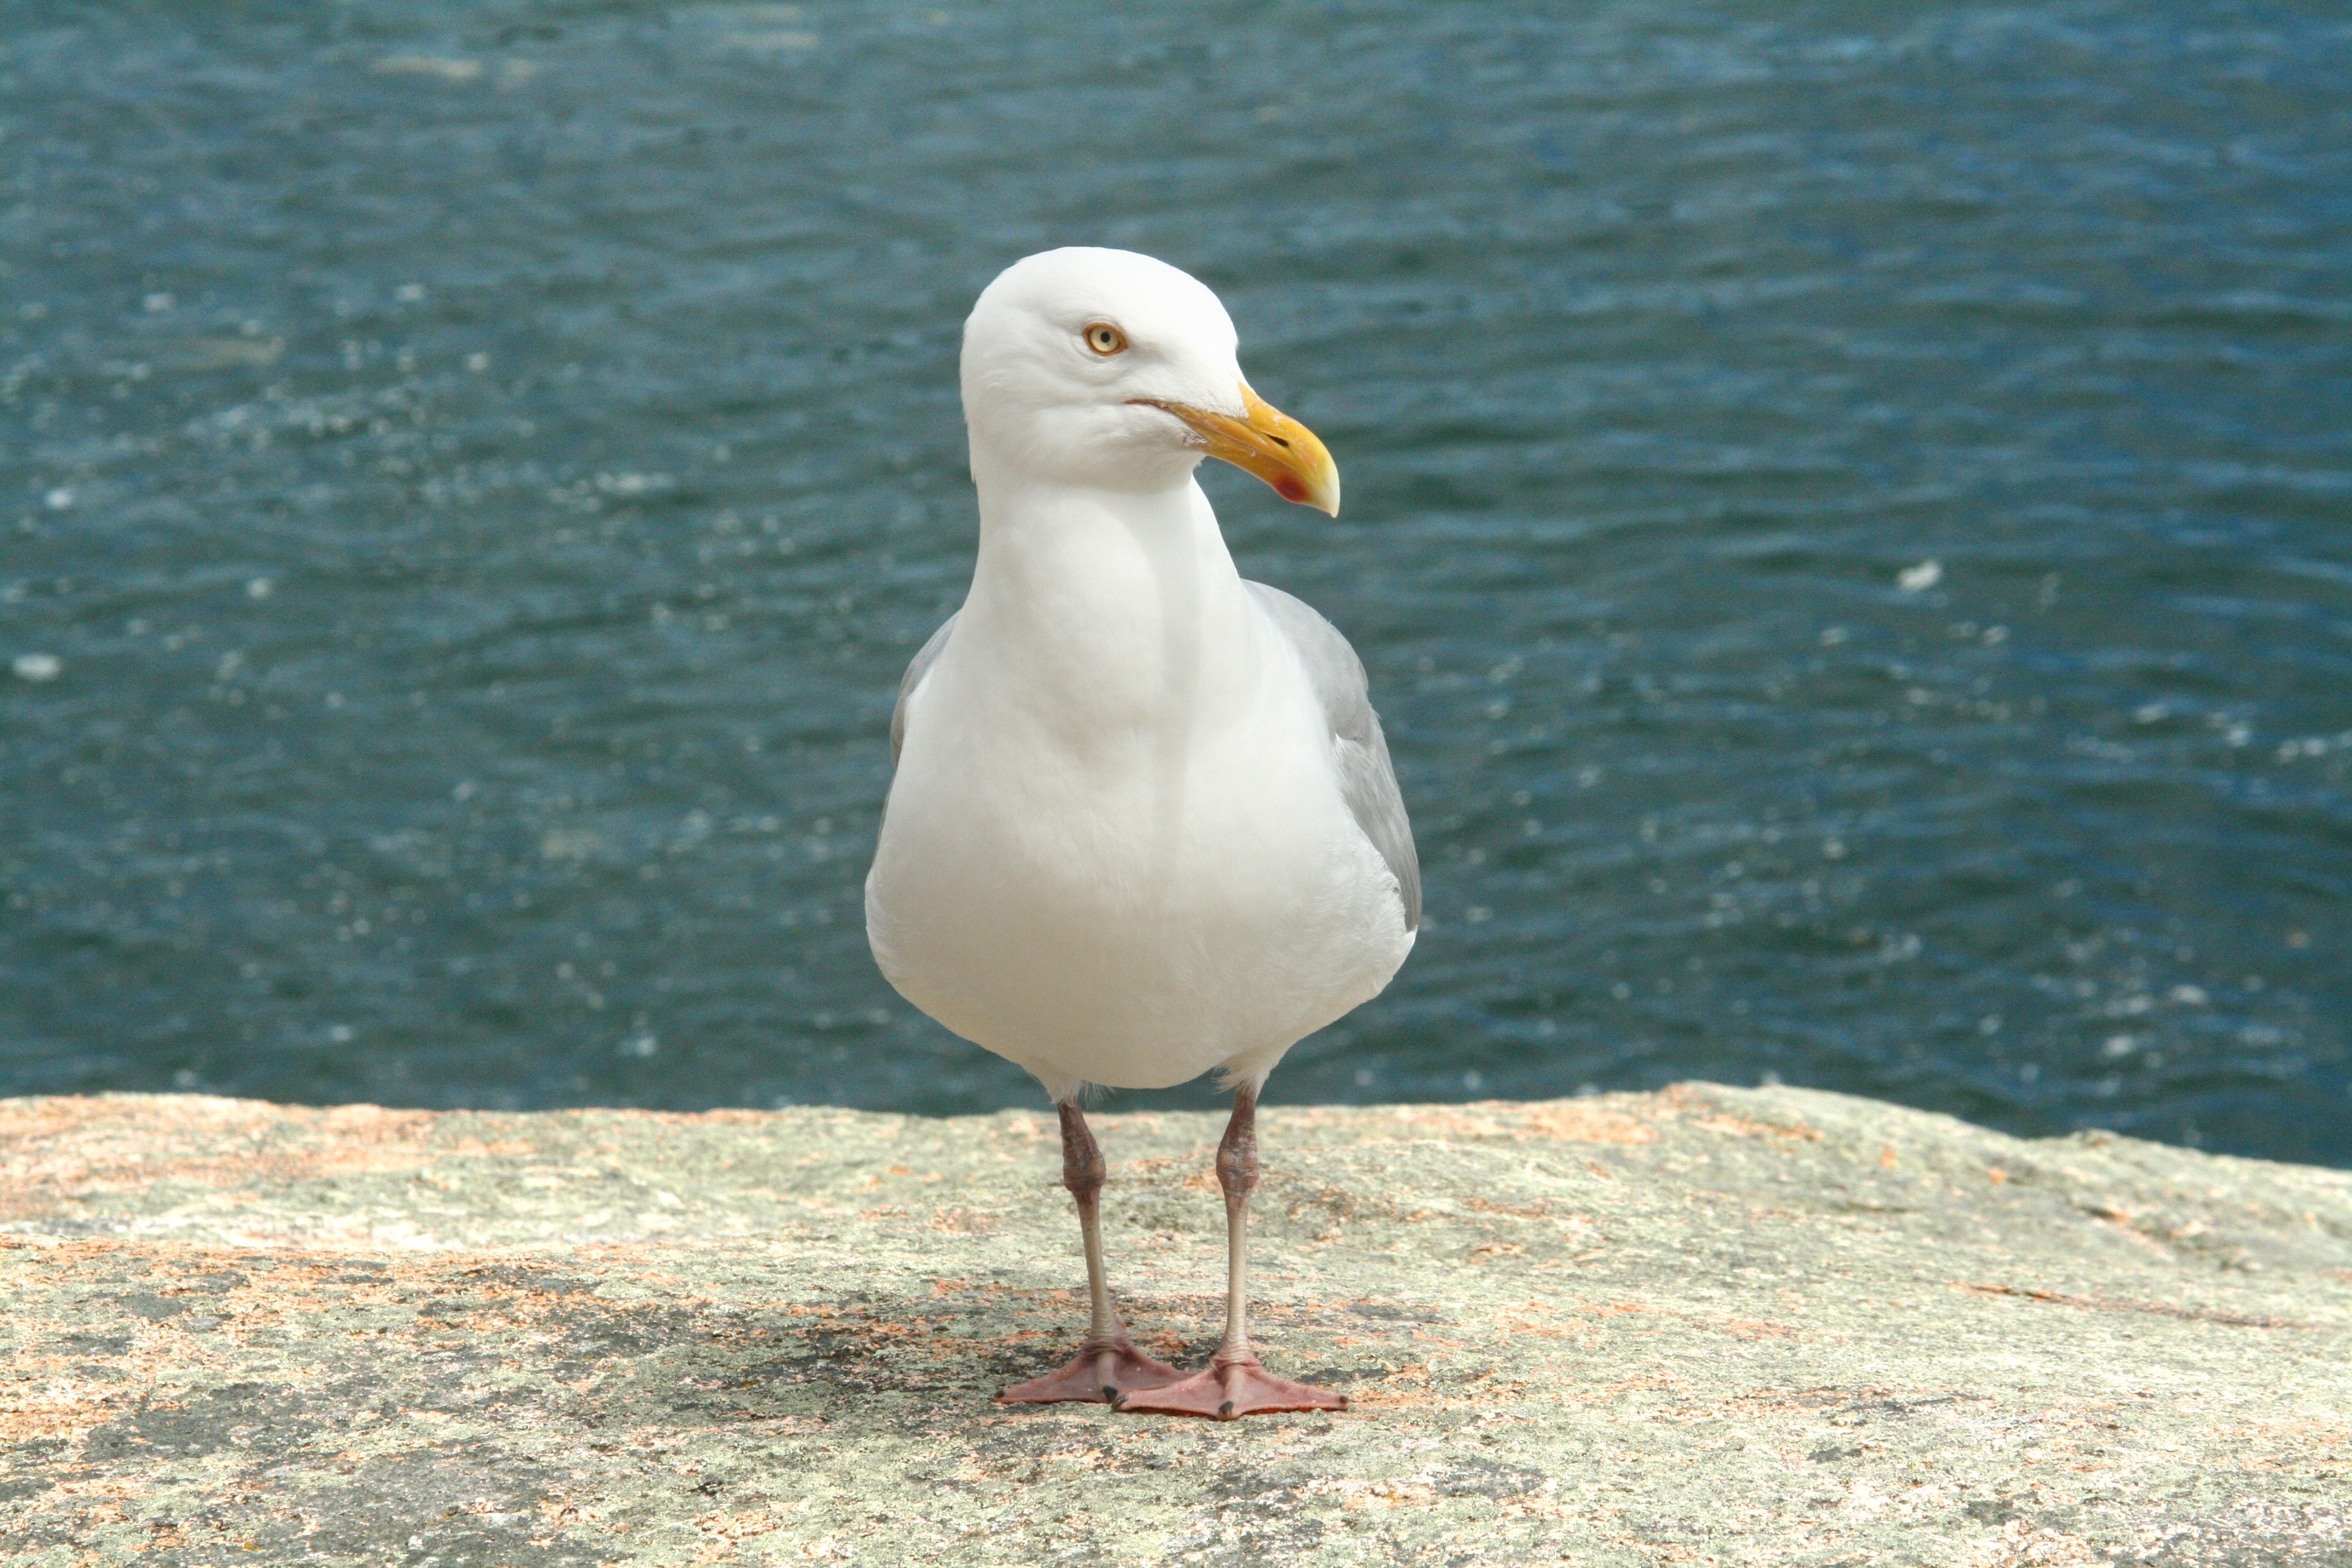
sea, rock, ocean, bird, seabird, seagull, wildlife, gull, beak, island, fauna, vertebrate, albatross, maine, acadia, charadriiformes, european herring gull, great black backed gull